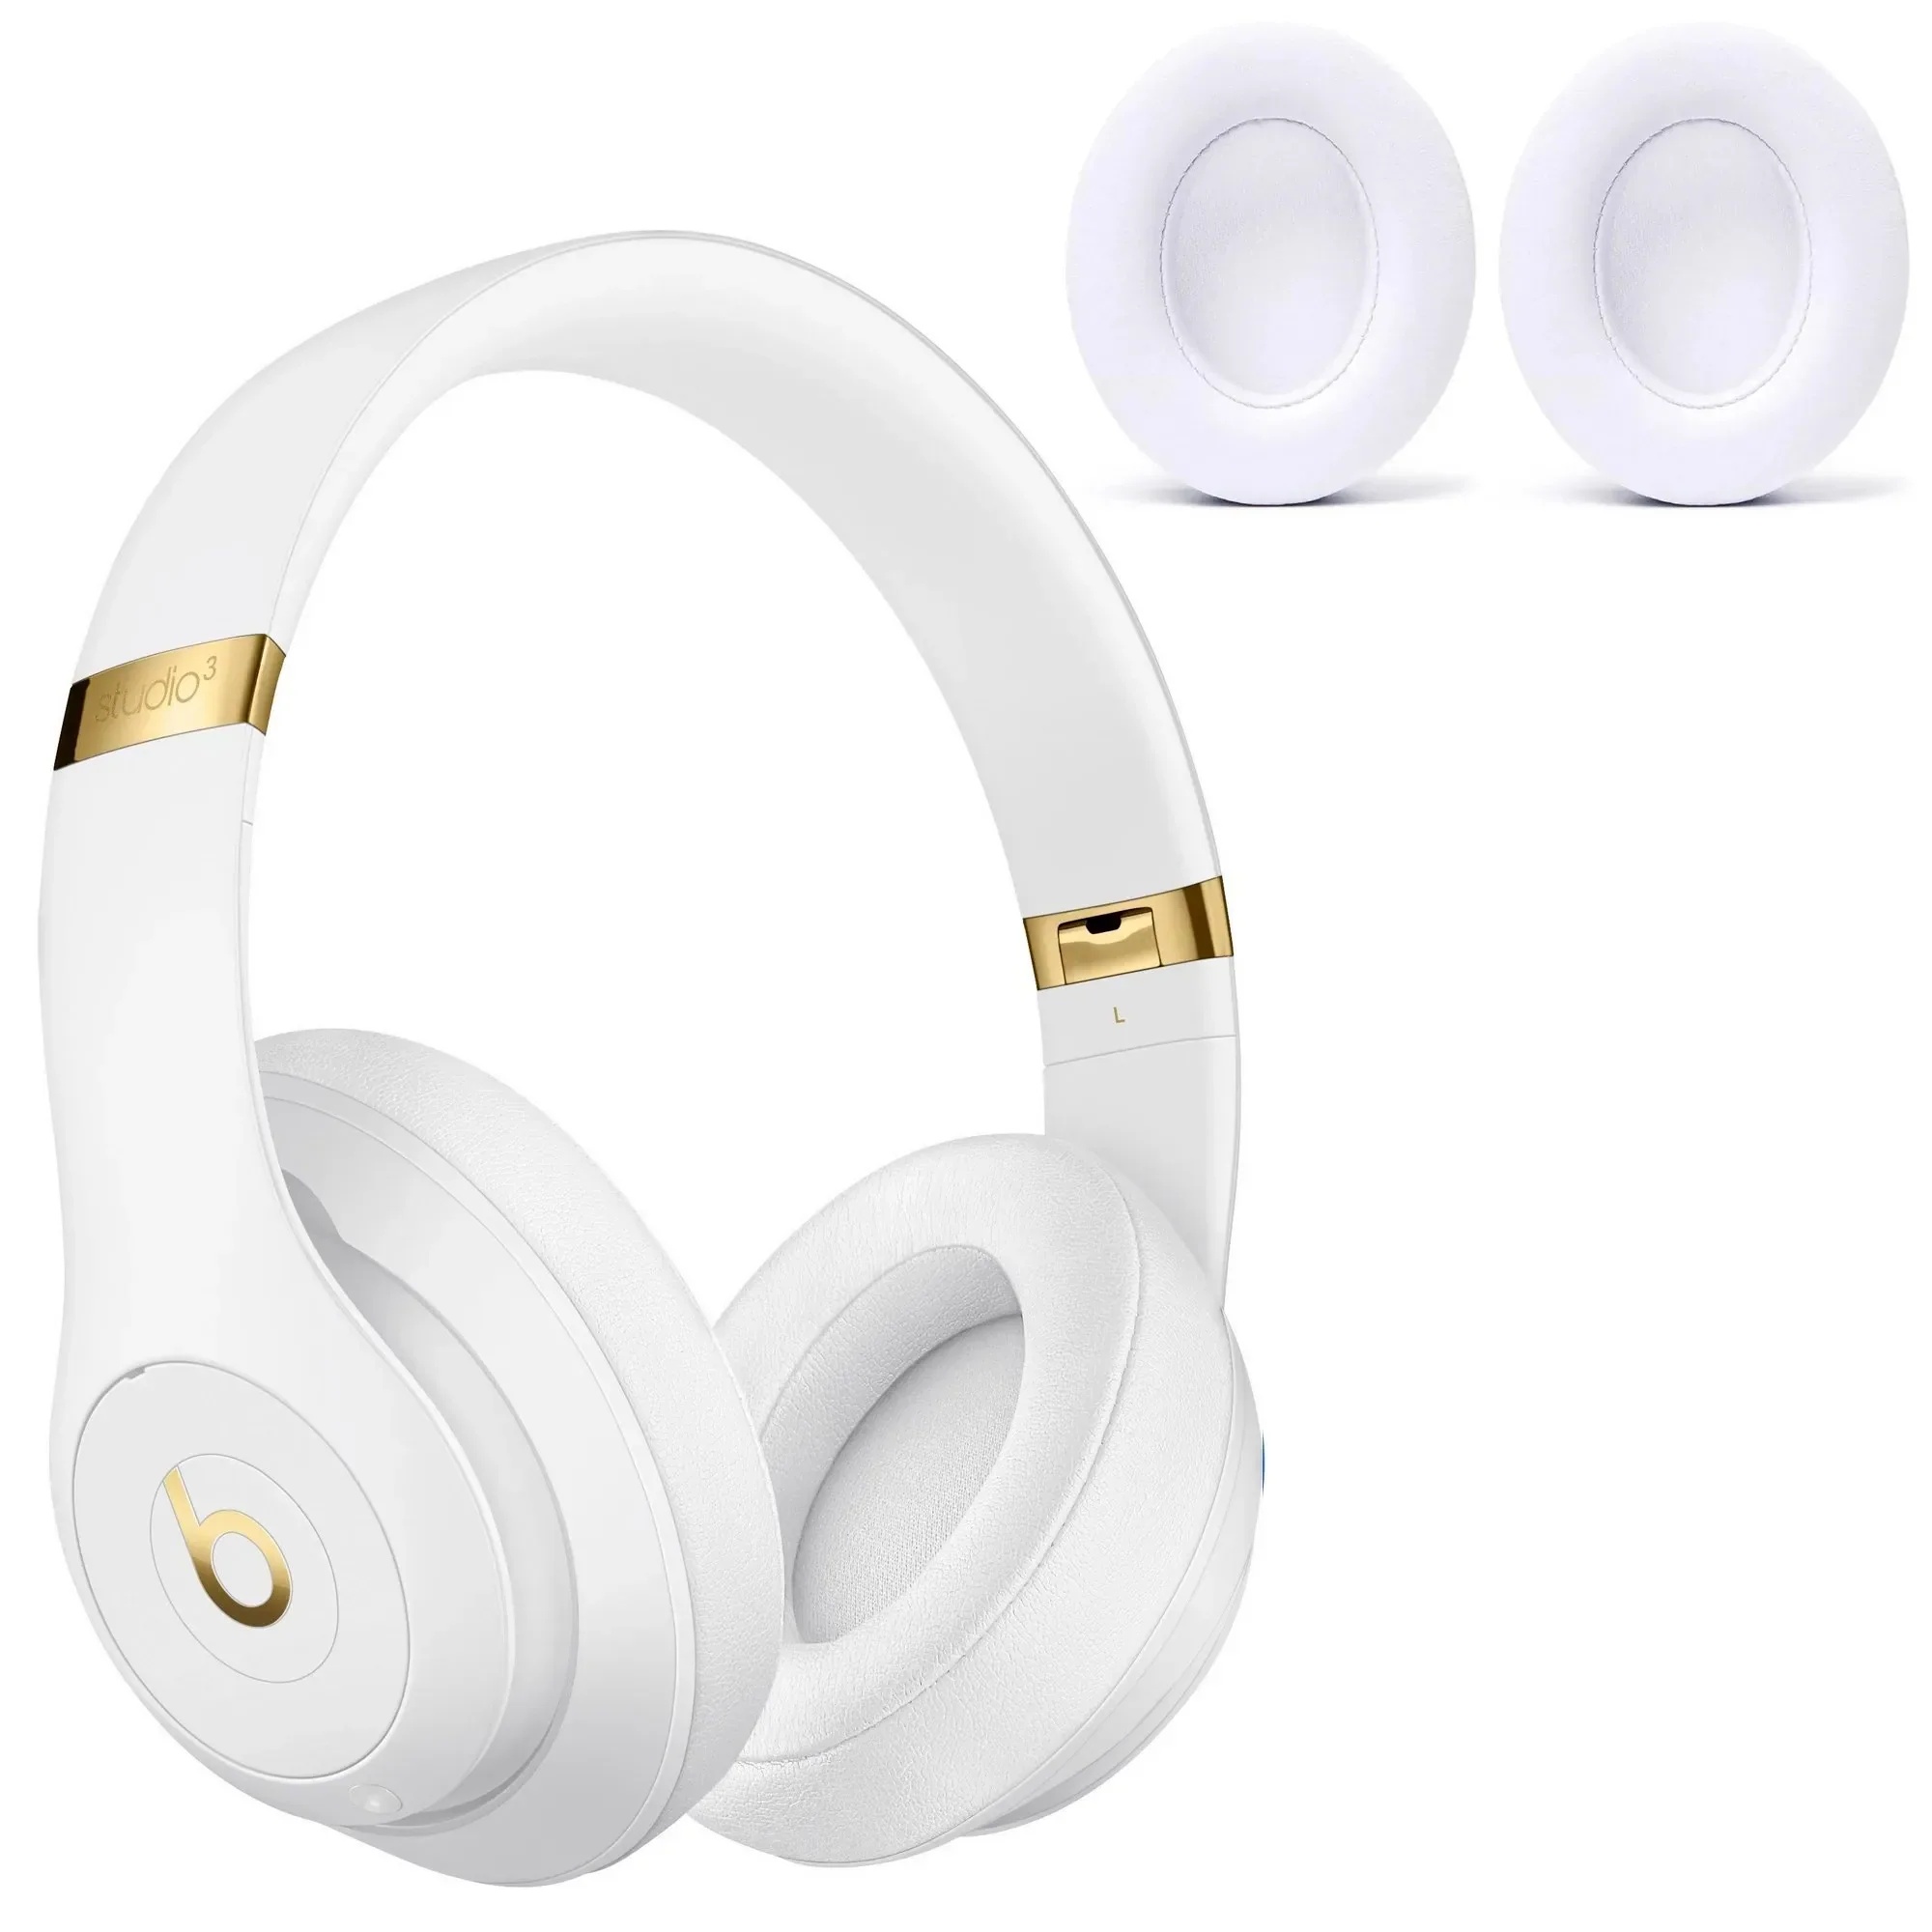
Beats Studio3, Studio 2.0 with cable/Wireless, Over-Ear, White, Ecological Leather ( 1 Pair Ear Pads )
These sponges are only compatible with Beats by Dr Dre Studio 3, Studio 2.0 with Cable/Wireless, Over-Ear.
Brand: PadsKing
Category: Electronics > Audio > Audio Accessories > Headphone & Headset Accessories > Headphone Cushions & Tips > Headphone Cushions